Paul Chadwick

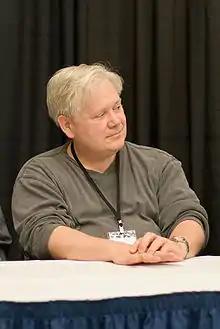
Chadwick at the 2006 Stumptown Comics Fest

Paul Chadwick (born 1957) is an American comic book creator best known for his series "Concrete", about a normal man trapped in a stone body.